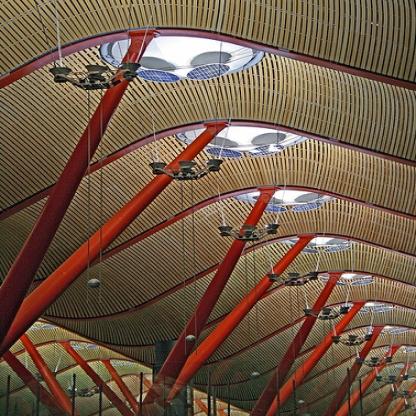
Scene: Indoor